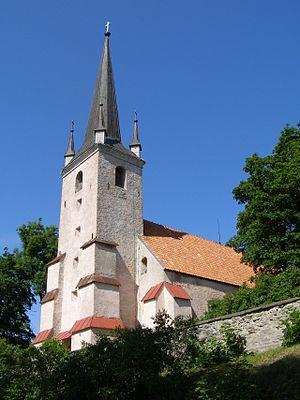
Cet article donne une liste d'églises en Estonie.
Madise est un village estonien de la région d’Harju, appartenant à la commune de Padise.